Will Barker (director)

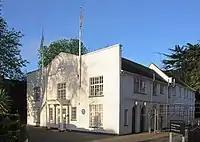

William George Barker (18 January 1868, in Cheshunt – 6 November 1951, in Wimbledon) was a British film producer, director, cinematographer, and entrepreneur who took film-making in Britain from a low budget form of novel entertainment to the heights of lavishly produced epics that were matched only by Hollywood for quality and style .